Viscoelasticity

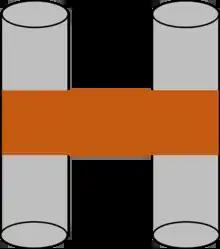
Schematic of the SER extensional rheometer. The sample (brown) is held to two cylinders (grey) which are then counterrotated at varying strain rates. The torque required to strain the sample at these rates is calculated via a set of torque transducers present in the instrument. These torque values are then converted to stress values, and the stresses and strain rates are then used to determine the viscosity of the sample.

Though there are many instruments that test the mechanical and viscoelastic response of materials, broadband viscoelastic spectroscopy (BVS) and resonant ultrasound spectroscopy (RUS) are more commonly used to test viscoelastic behavior because they can be used above and below ambient temperatures and are more specific to testing viscoelasticity. These two instruments employ a damping mechanism at various frequencies and time ranges with no appeal to time–temperature superposition. Using BVS and RUS to study the mechanical properties of materials is important to understanding how a material exhibiting viscoelasticity will perform.